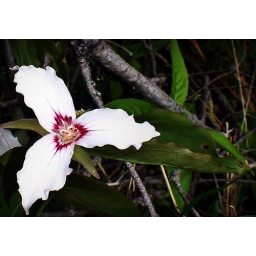
found this beautiful flower behind a big tree on a walk in the woods with my pug